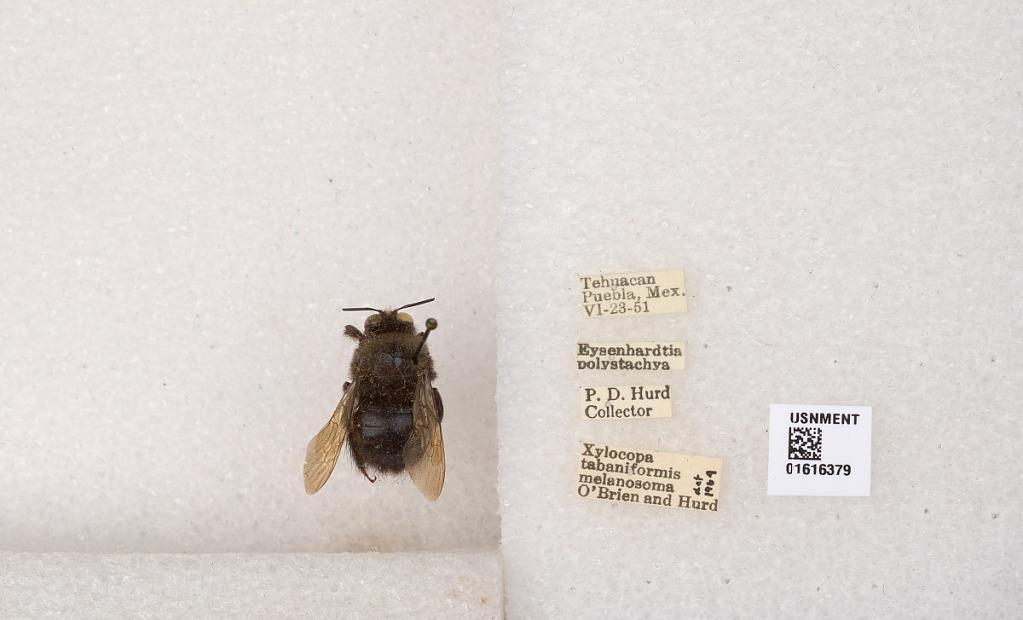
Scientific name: Xylocopa (Notoxylocopa) tabaniformis melanosoma O'Brien & Hurd
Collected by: P. Hurd
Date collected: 1951-6-23
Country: Mexico
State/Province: Puebla
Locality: Tehuacan
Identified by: O'Brien